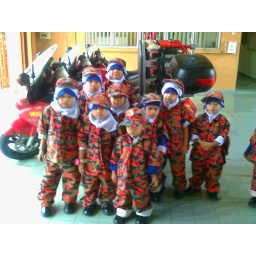
A cross section of the girls of kindergarten of Matrix Islamic Educational Center. dressed in Fire fighters uniform